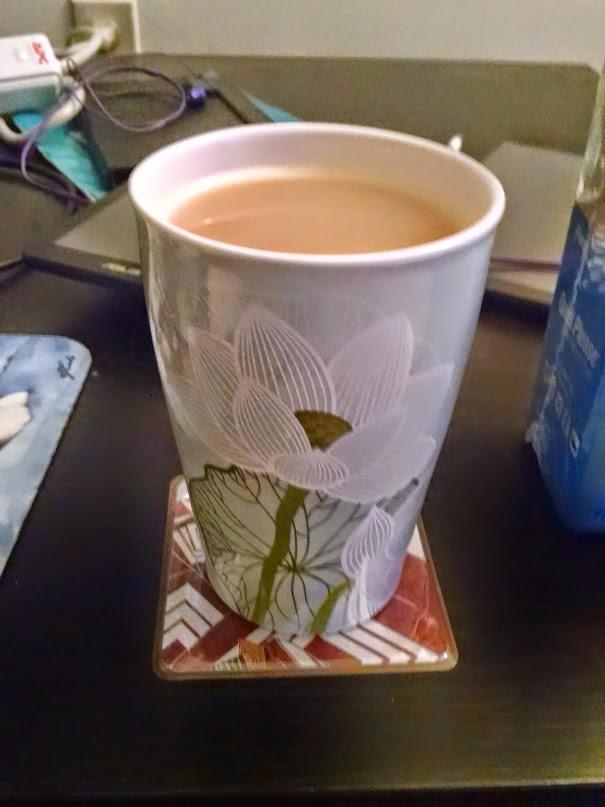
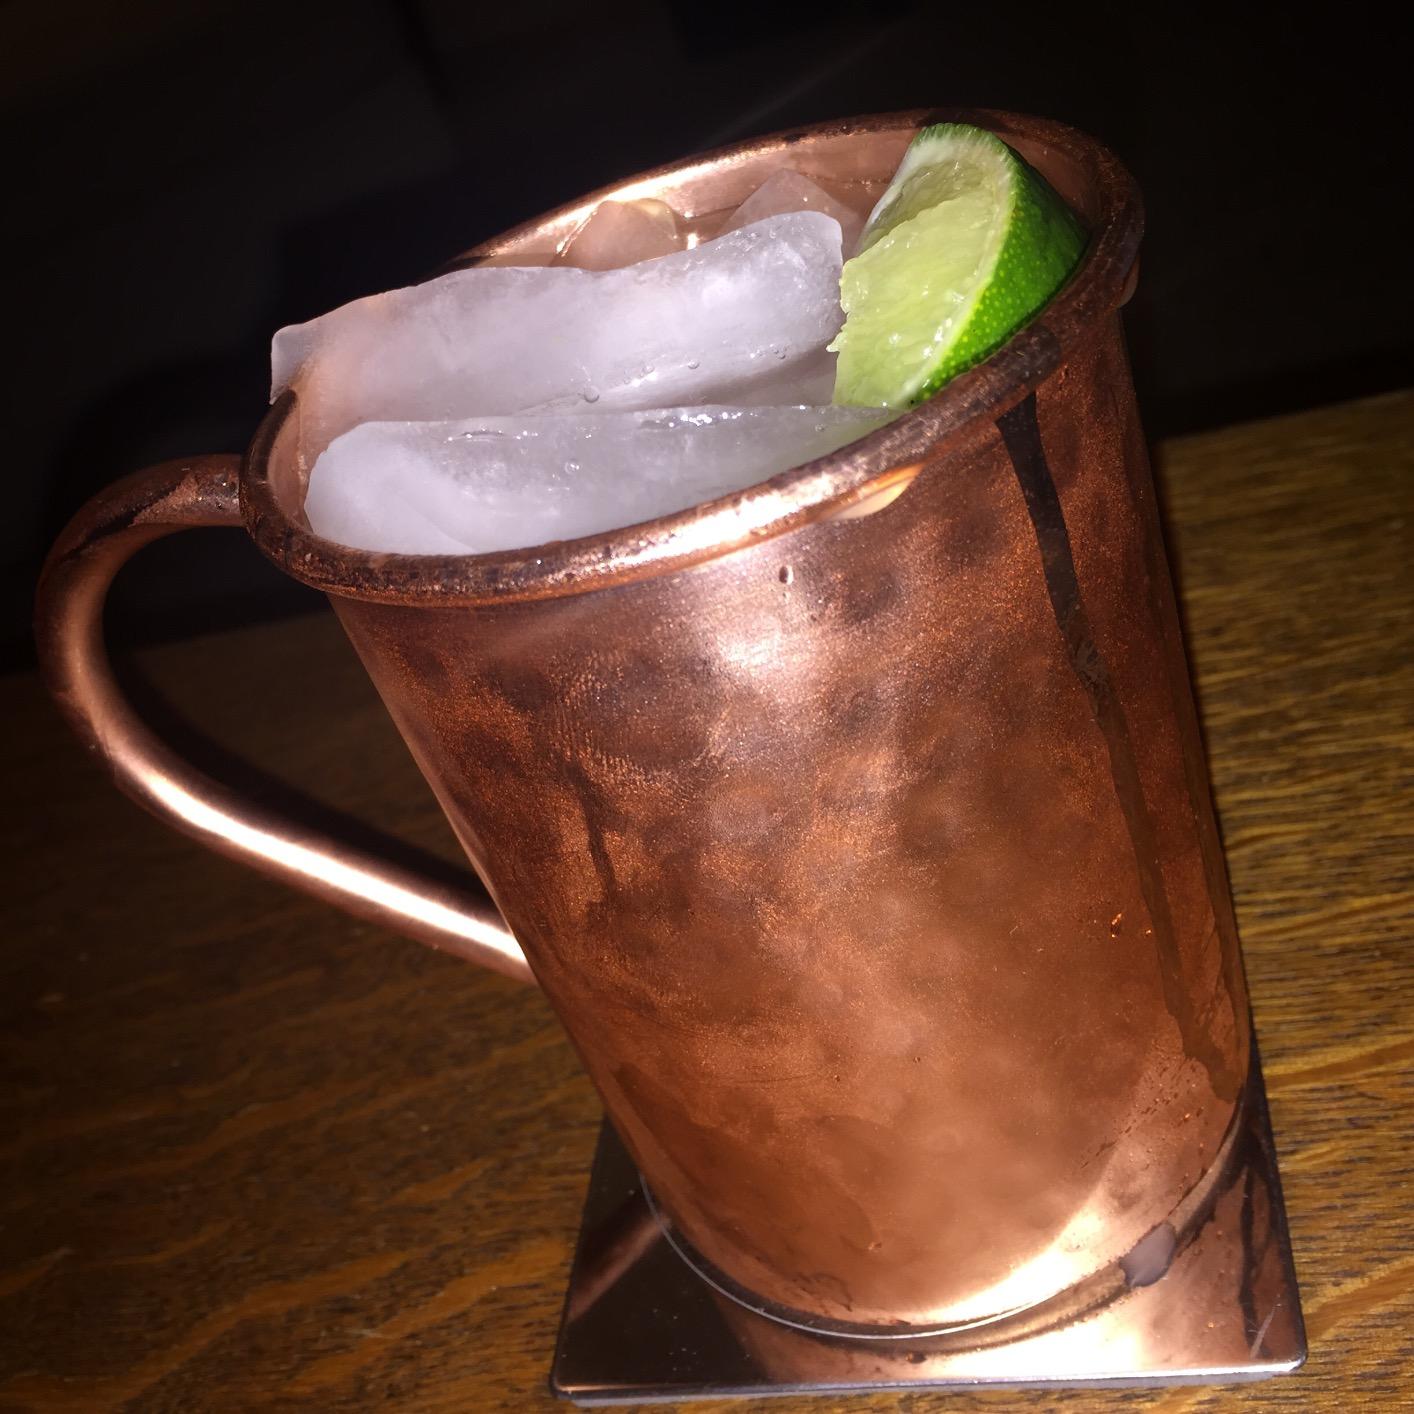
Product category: items_mug
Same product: no